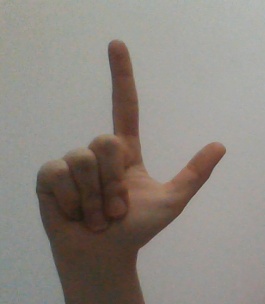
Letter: laam